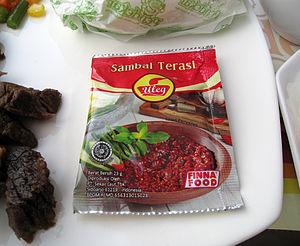
Le sambal est un condiment ou une sauce d'origine indonésienne et malaisienne à base de piments. Il peut être plus ou moins relevé, mais en général plutôt épicé.